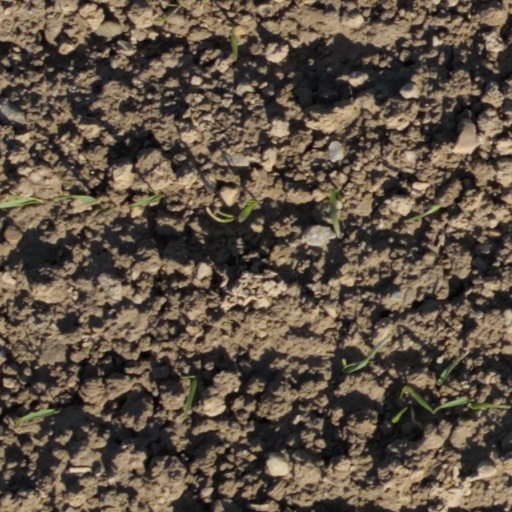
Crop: wheat